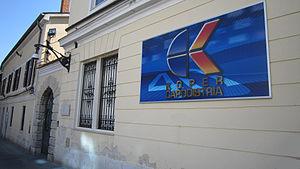
TV Koper-Capodistria, est une chaîne de télévision slovène en langue italienne basée à Koper en Slovénie.